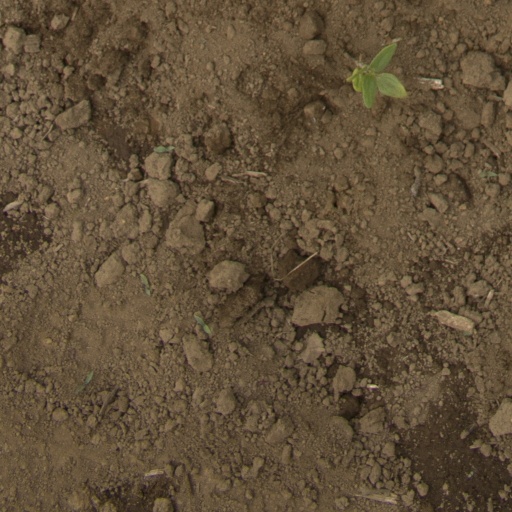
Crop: Jerusalem artichoke